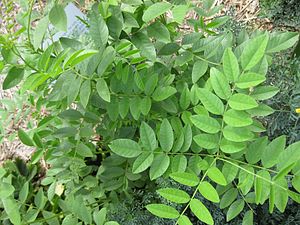
Glat lakrids
Glat lakrids er en buskagtig staude med opret, stiv vækst. Planten bruges – i form af de tørrede rødder – som smagsgiver og ingrediens i slimløsende medicintyper og i slik.